Las Palmas

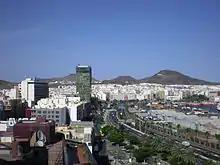

Urban road infrastructure is overburdened on workdays and in certain areas; the city street plan is not at all rectilinear, and may be confusing even to experienced drivers. However, there are no toll roads; entrances, exits, main streets and important zones are all well-signposted.